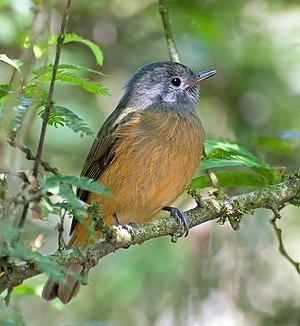
Le parc national d'Iguazú est un parc national d'Argentine, et s'étend sur plus de 67 620 hectares. Il se trouve à l'extrémité nord-est du pays, au nord de la province de Misiones.